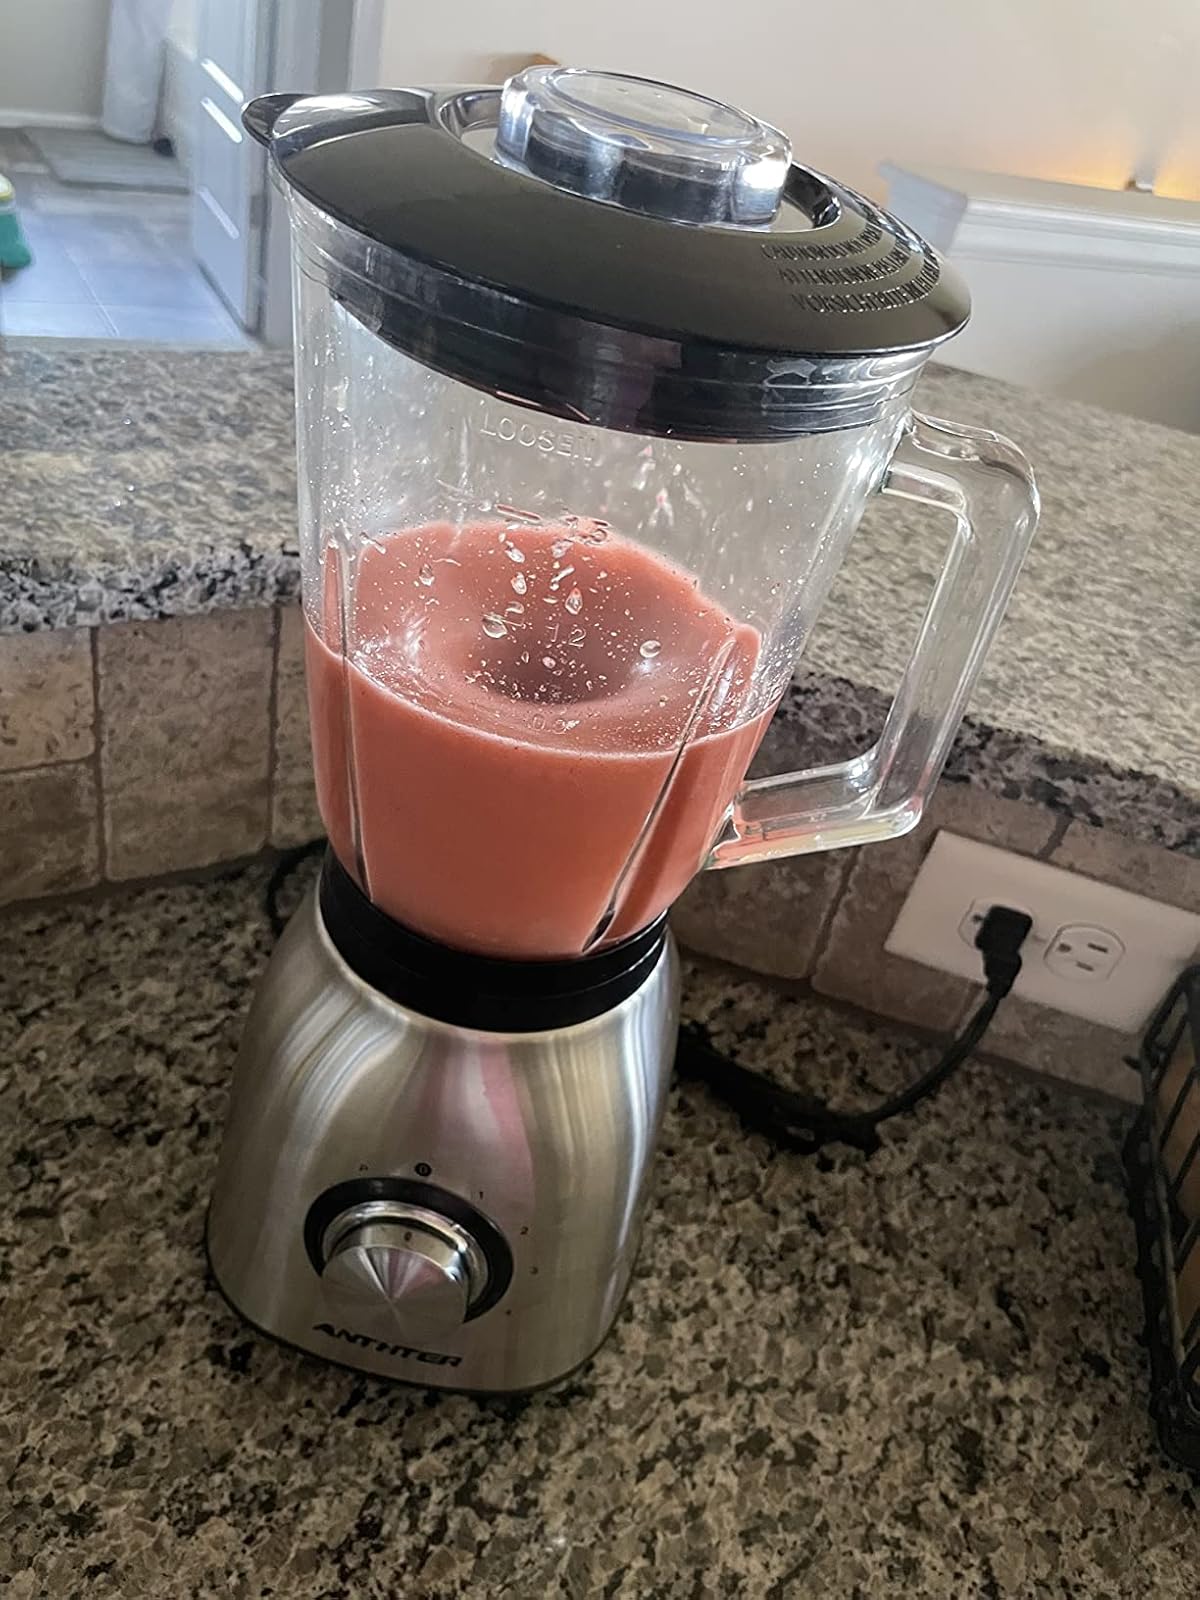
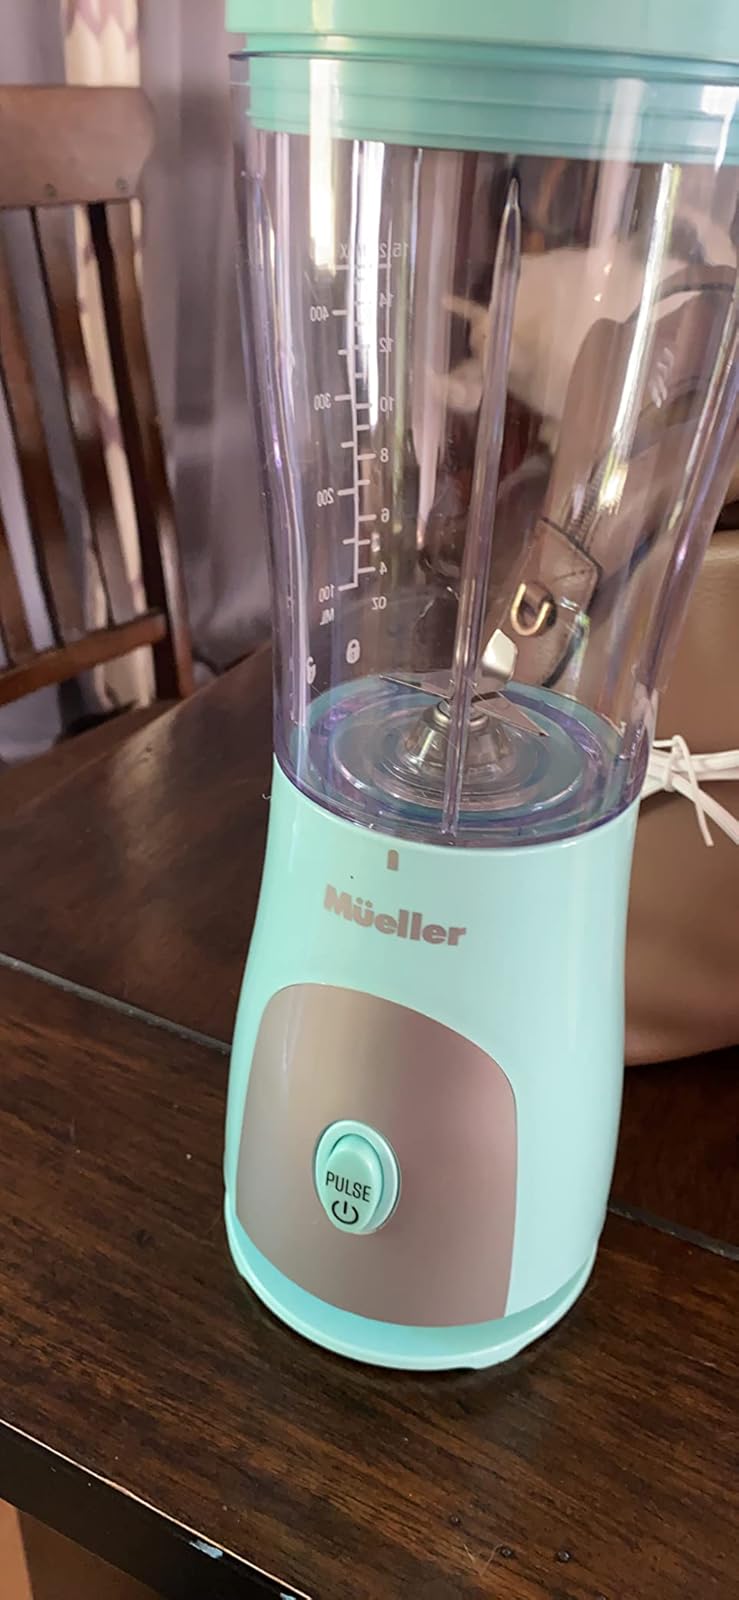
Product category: items_blender
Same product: no